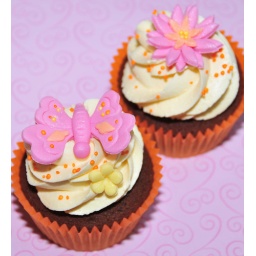
Chocolate cupcakes for a 2-year old's birthday. All the butterflies and flowers were in bright orange, pink, and yellow.